Niccolò di Giovanni Fiorentino

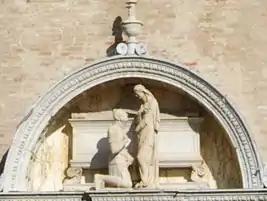
The grave of Ser Vittore Cappello in the Church of Saint Helen in Venice, made by Niccolò Fiorentino.

Niccolò di Giovanni Fiorentino (Croatian: "Nikola Firentinac") called Nicolas of Florence (1418 in Bagno a Ripoli – 1506 in Šibenik), was an Italian Renaissance sculptor and architect, active in Venice and Dalmatia.